Landmarks of Hoboken, New Jersey

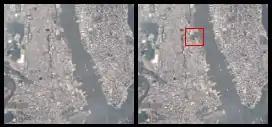
Image of Weehawken Cove/North Hoboken Harbor taken by NASA. (Image on the right with red line shows where it is.)

Weehawken Cove is a small cove that extends westward from the Hudson River. The cove straddles the boundary between Hoboken to the south and Weehawken to the north. Explorer Henry Hudson anchored his ship there on October 2, 1609. His first mate noted that Castle Point looked as if it contained silver mines.